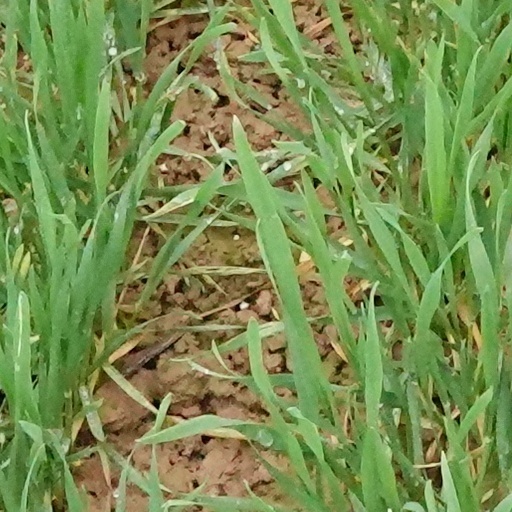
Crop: wheat